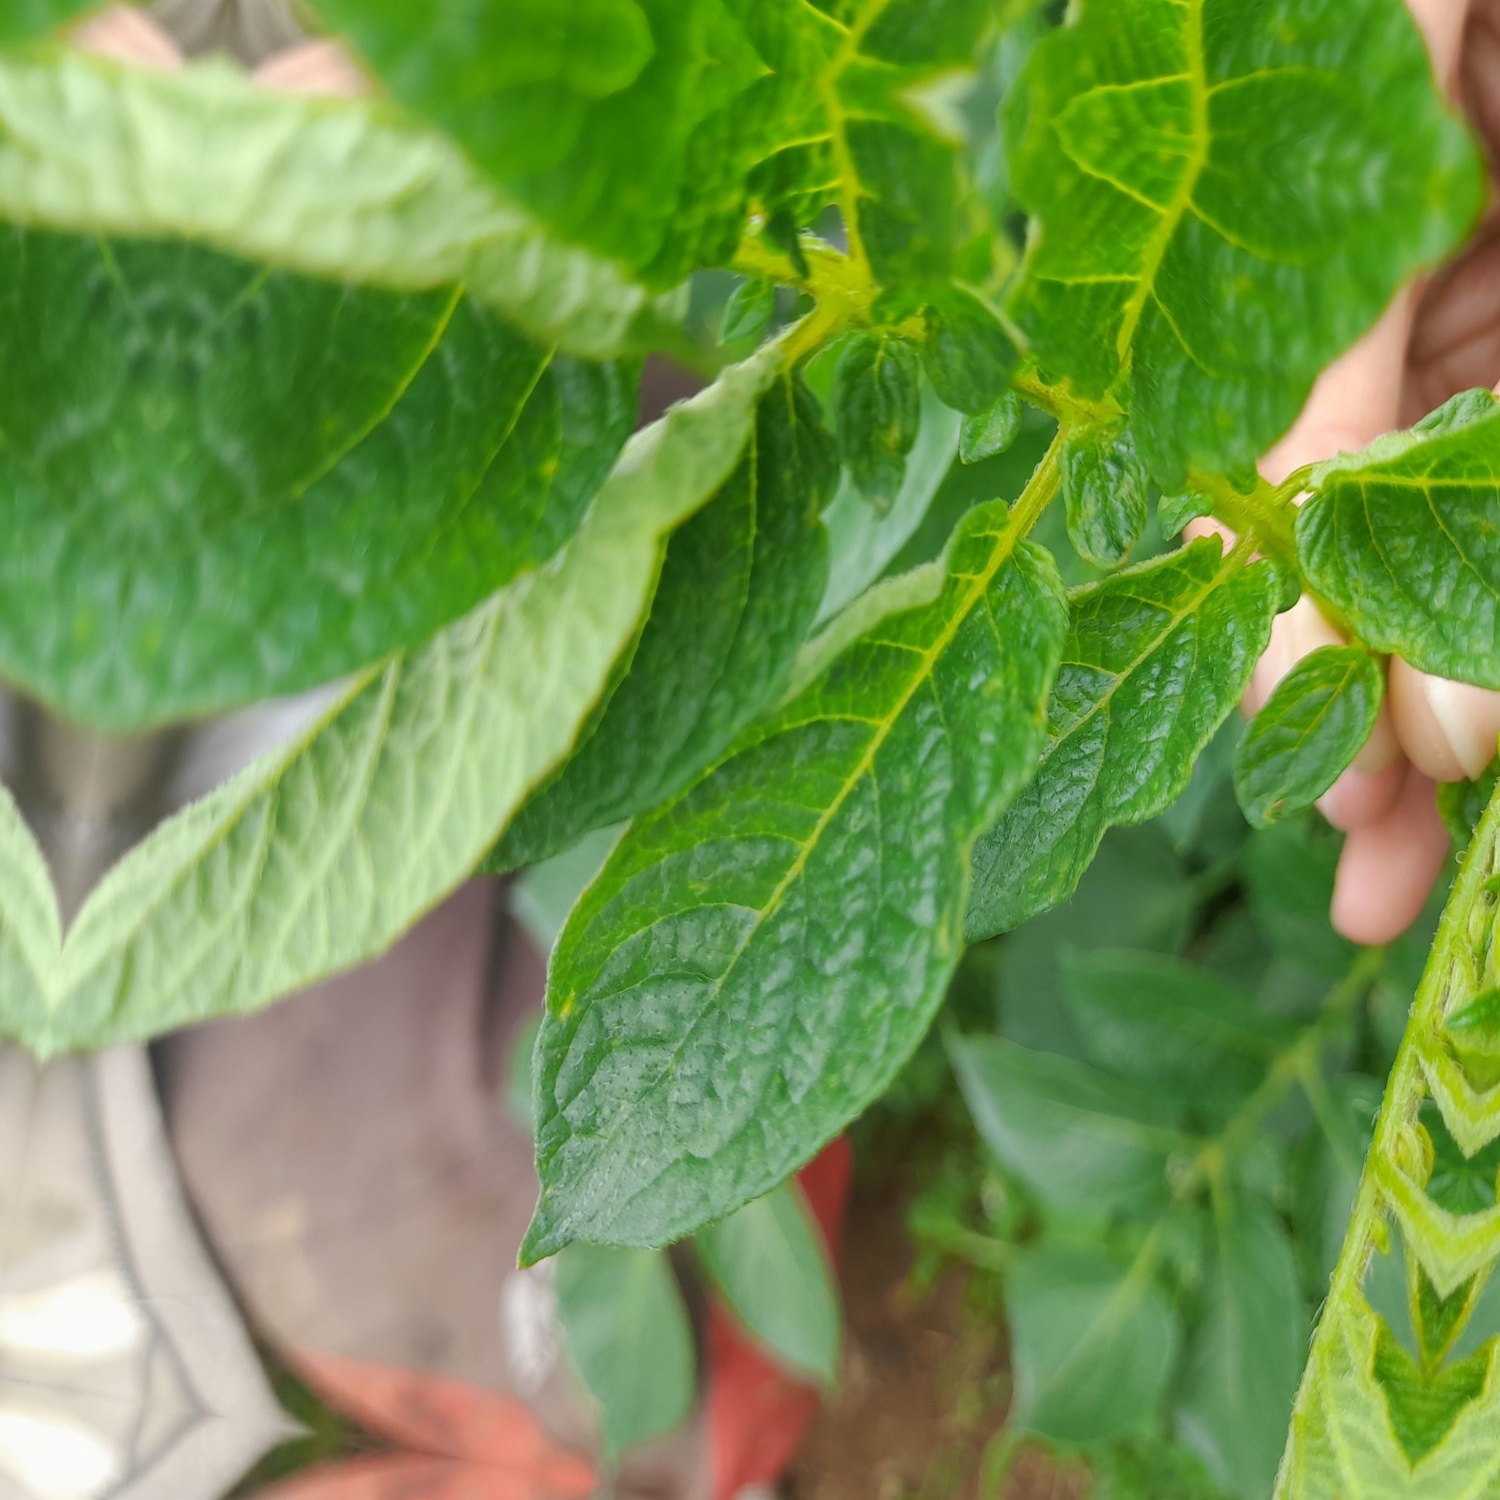
Etiqueta: Virus